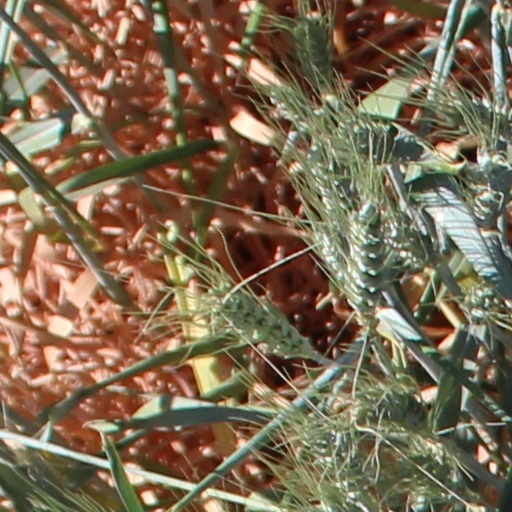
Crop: wheat